El Desembarcadero

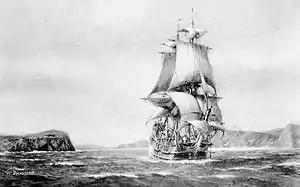
Ship San Carlos landed (desembarcadero) in San Diego in April 29, 1769

El Desembarcadero, or The Landing, is a historical site in San Diego, California, in San Diego Bay. The El Desembarcadero site is a California Historical Landmark No. 64 listed on December 6, 1932. It is the site of the landing by Spaniards coming to New Spain, Pueblo de San Diego, now Old Town, San Diego. Small ship's boats brought cargo and passengers to the San Diego Mission, Presidio of San Diego, and Pueblo San Diego. It is most likely that ships San Antonio and San Carlos landed at the site in 1769, looking fresh water on the San Diego River, on their San Diego expedition. San Antonio arrived in San Diego Bay on April 11, 1769, and the San Carlos on April 29. They landed on May 1, 1769, Some of the ship's crew died in San Diego, and Father Serra and Father Vila, remain in San Diego. T